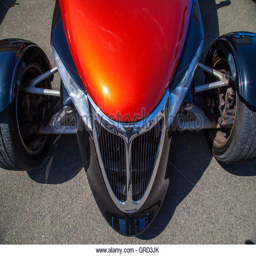
in a small town on the coast , enthusiasts show off classic old cars and souped up hot rods